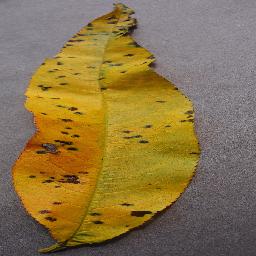
Label: Peach___Bacterial_spot